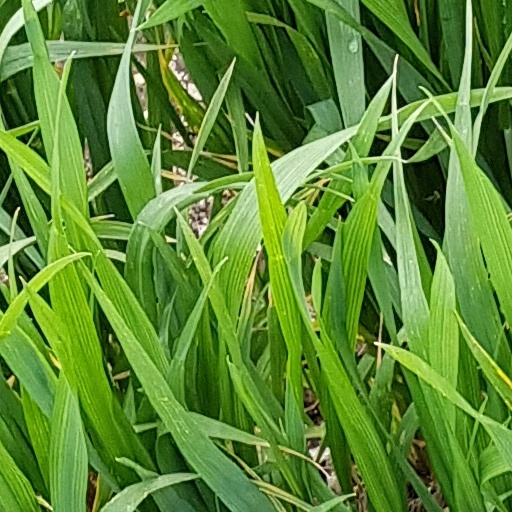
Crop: wheat